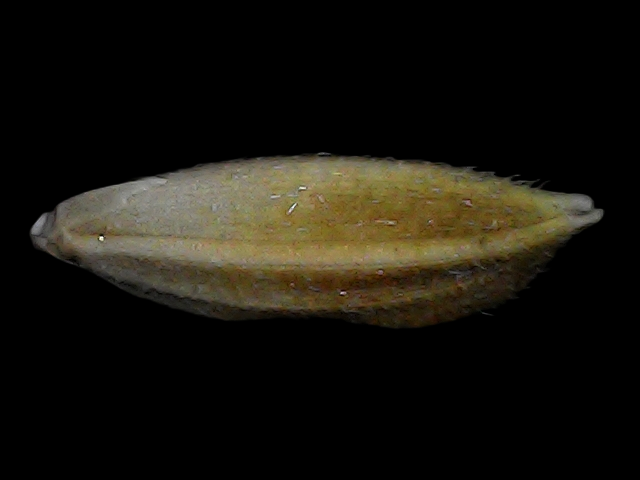
Rice variety: Bd91